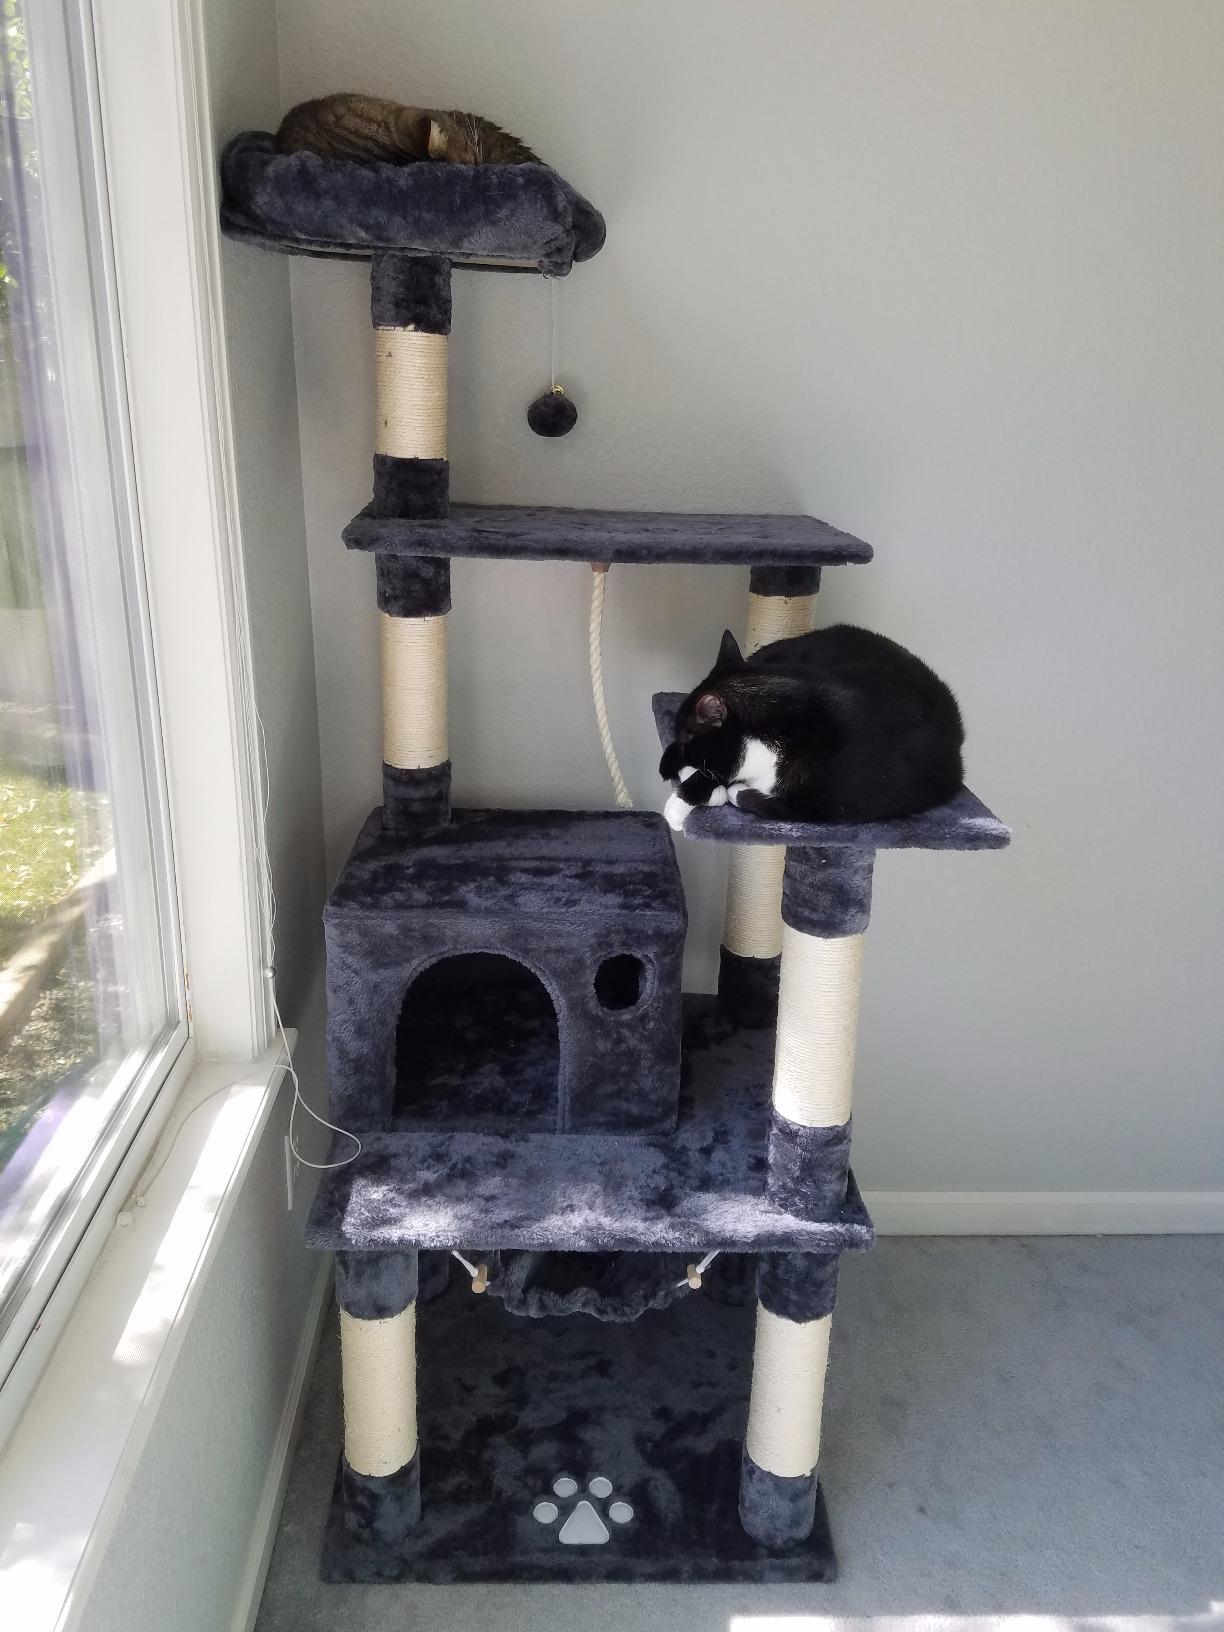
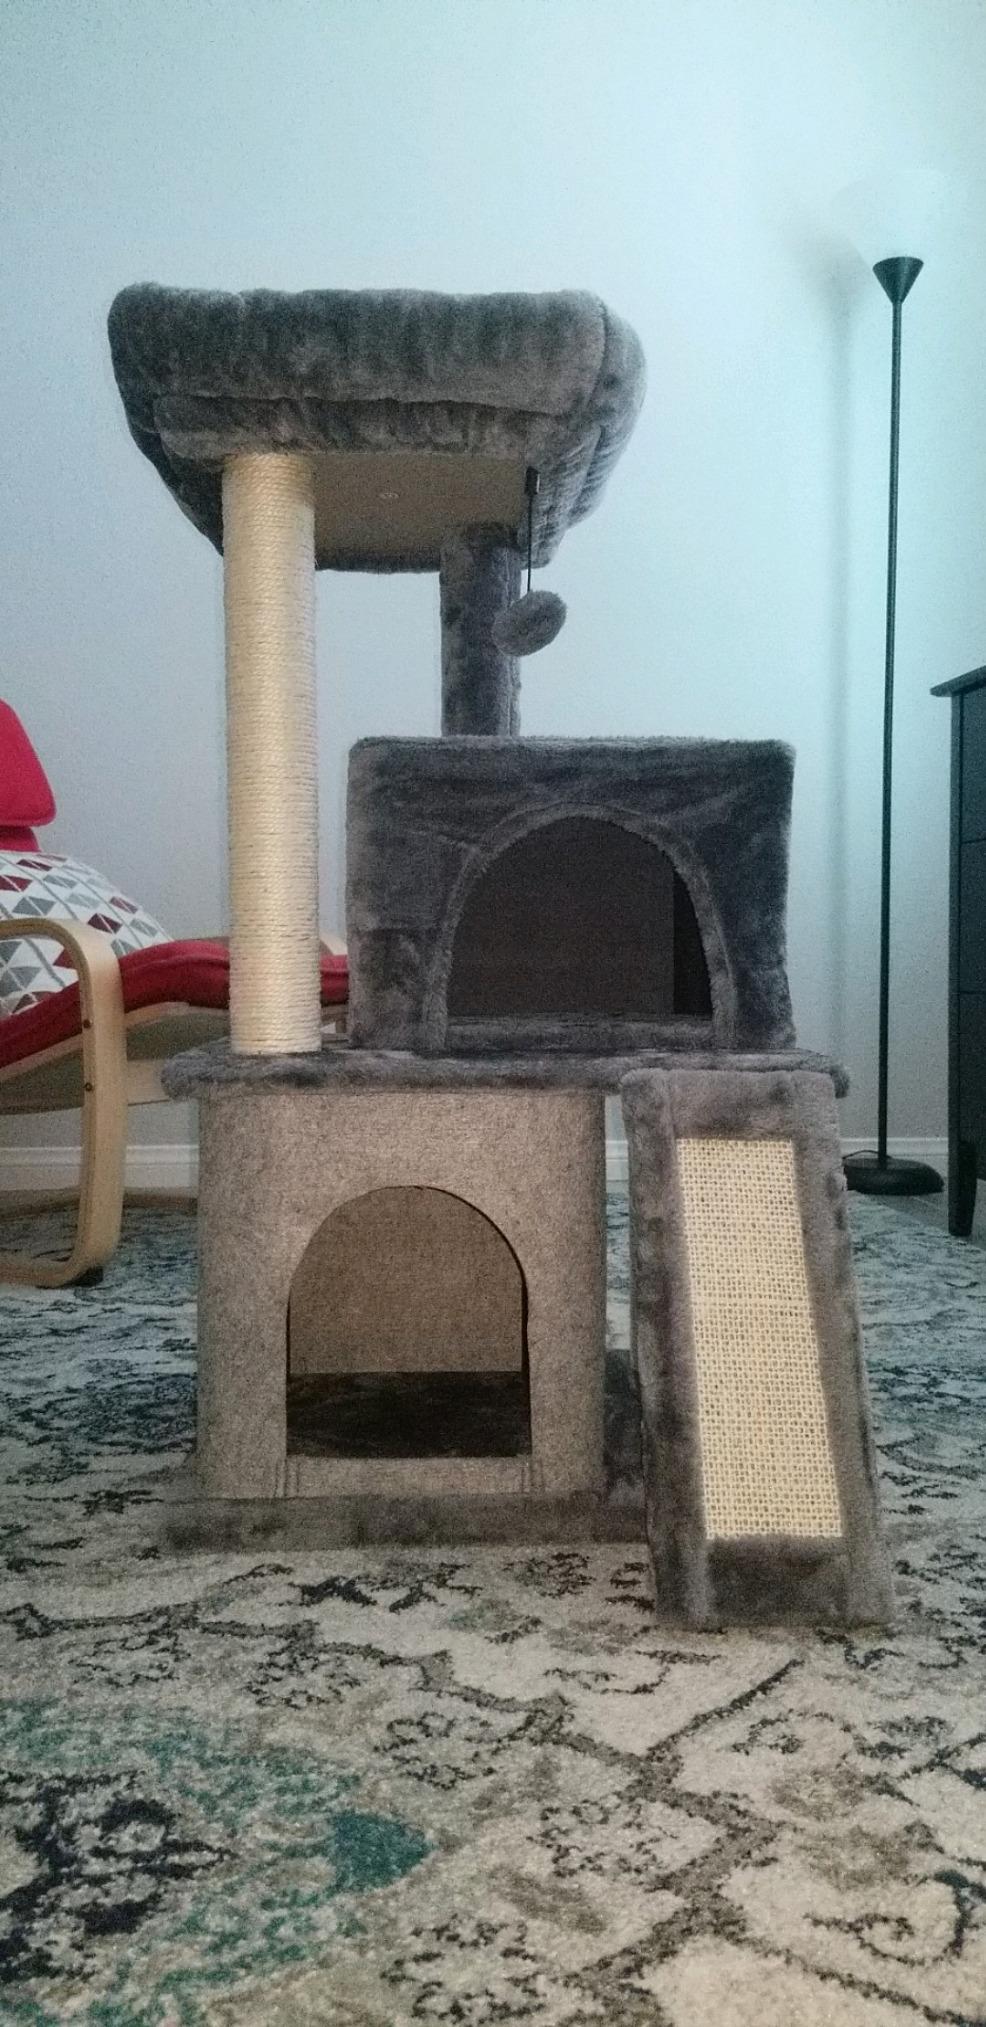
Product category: items_cat tree
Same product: no